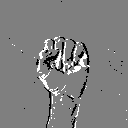
ASL letter: s